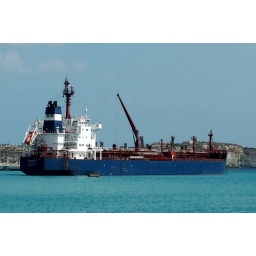
Cargo ship of oil unloading off coast at Pretty Bay in Malta